The Wombles (1973 TV series)

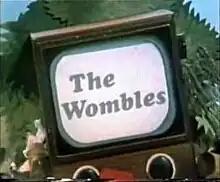
Series 2 intro title

The Wombles is a stop-motion animated British television series made in 1973–1975. The Wombles are creatures that live underground, collecting and recycling human rubbish.